Joanna Mary Boyce

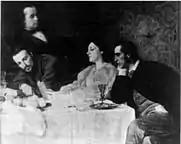

Joanna Mary Boyce (7 December 1831 – 15 July 1861) was a British painter associated with the Pre-Raphaelite Brotherhood. She is also known by her married name as Mrs. H.T. Wells, or as Joanna Mary Wells. She produced multiple works with historical themes (such as "Elgiva", which received critical acclaim when it was exhibited in 1855), as well as portraits and sketches, and authored art criticism responding to her contemporaries. She was the sister of Pre-Raphaelite watercolourist George Price Boyce.